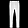
Label: Trouser